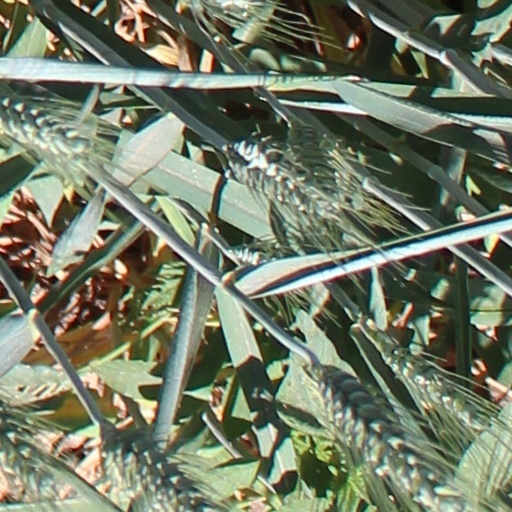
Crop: wheat